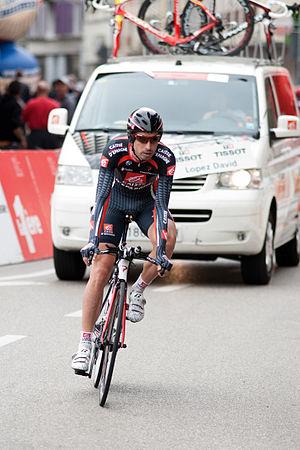
David Lopez Garcia pendant la 3e étape du Tour de Romandie 2010.
La 9ᵉ étape du Tour d'Espagne 2010 s'est déroulée le dimanche 5 septembre 2010 entre Calp et Alcoy sur 187 km. L'Espagnol David López García remporte l'étape en solitaire après avoir lâché ses compagnons d'échappées. L'Espagnol Igor Antón conserve son maillot rouge de leader, malgré les tentatives de Joaquim Rodríguez pour le distancer dans la dernière ascension.